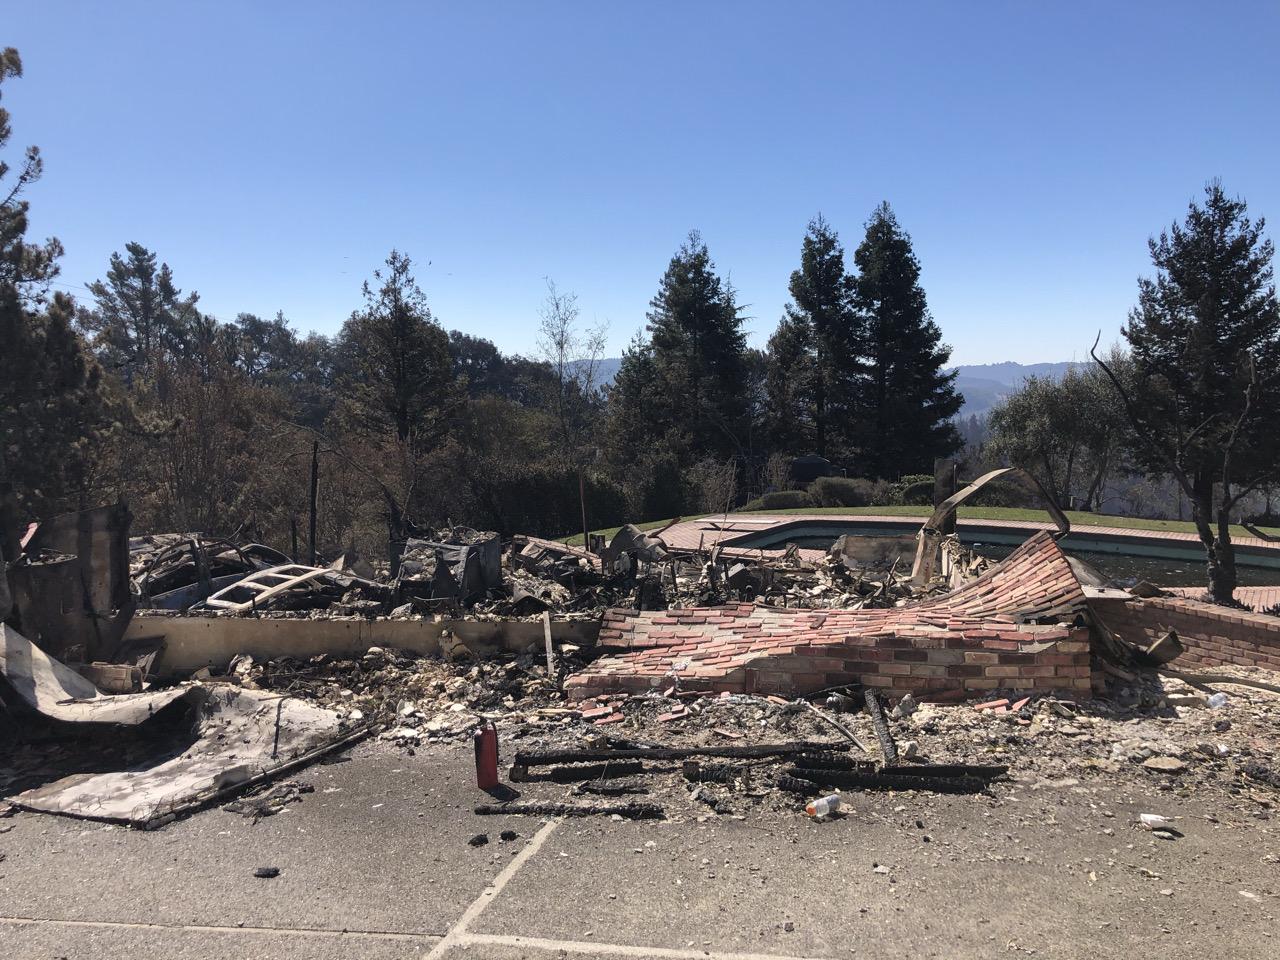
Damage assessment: destroyed